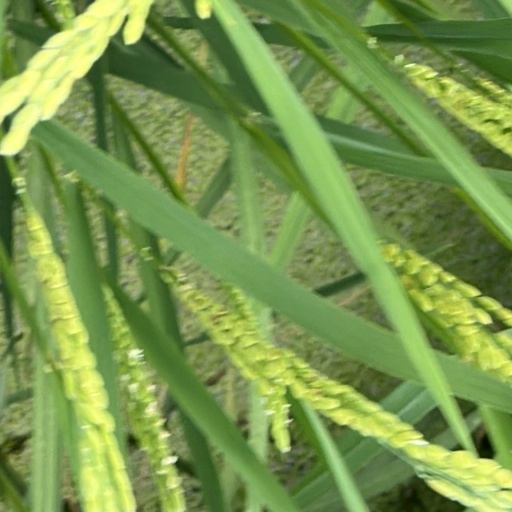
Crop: rice